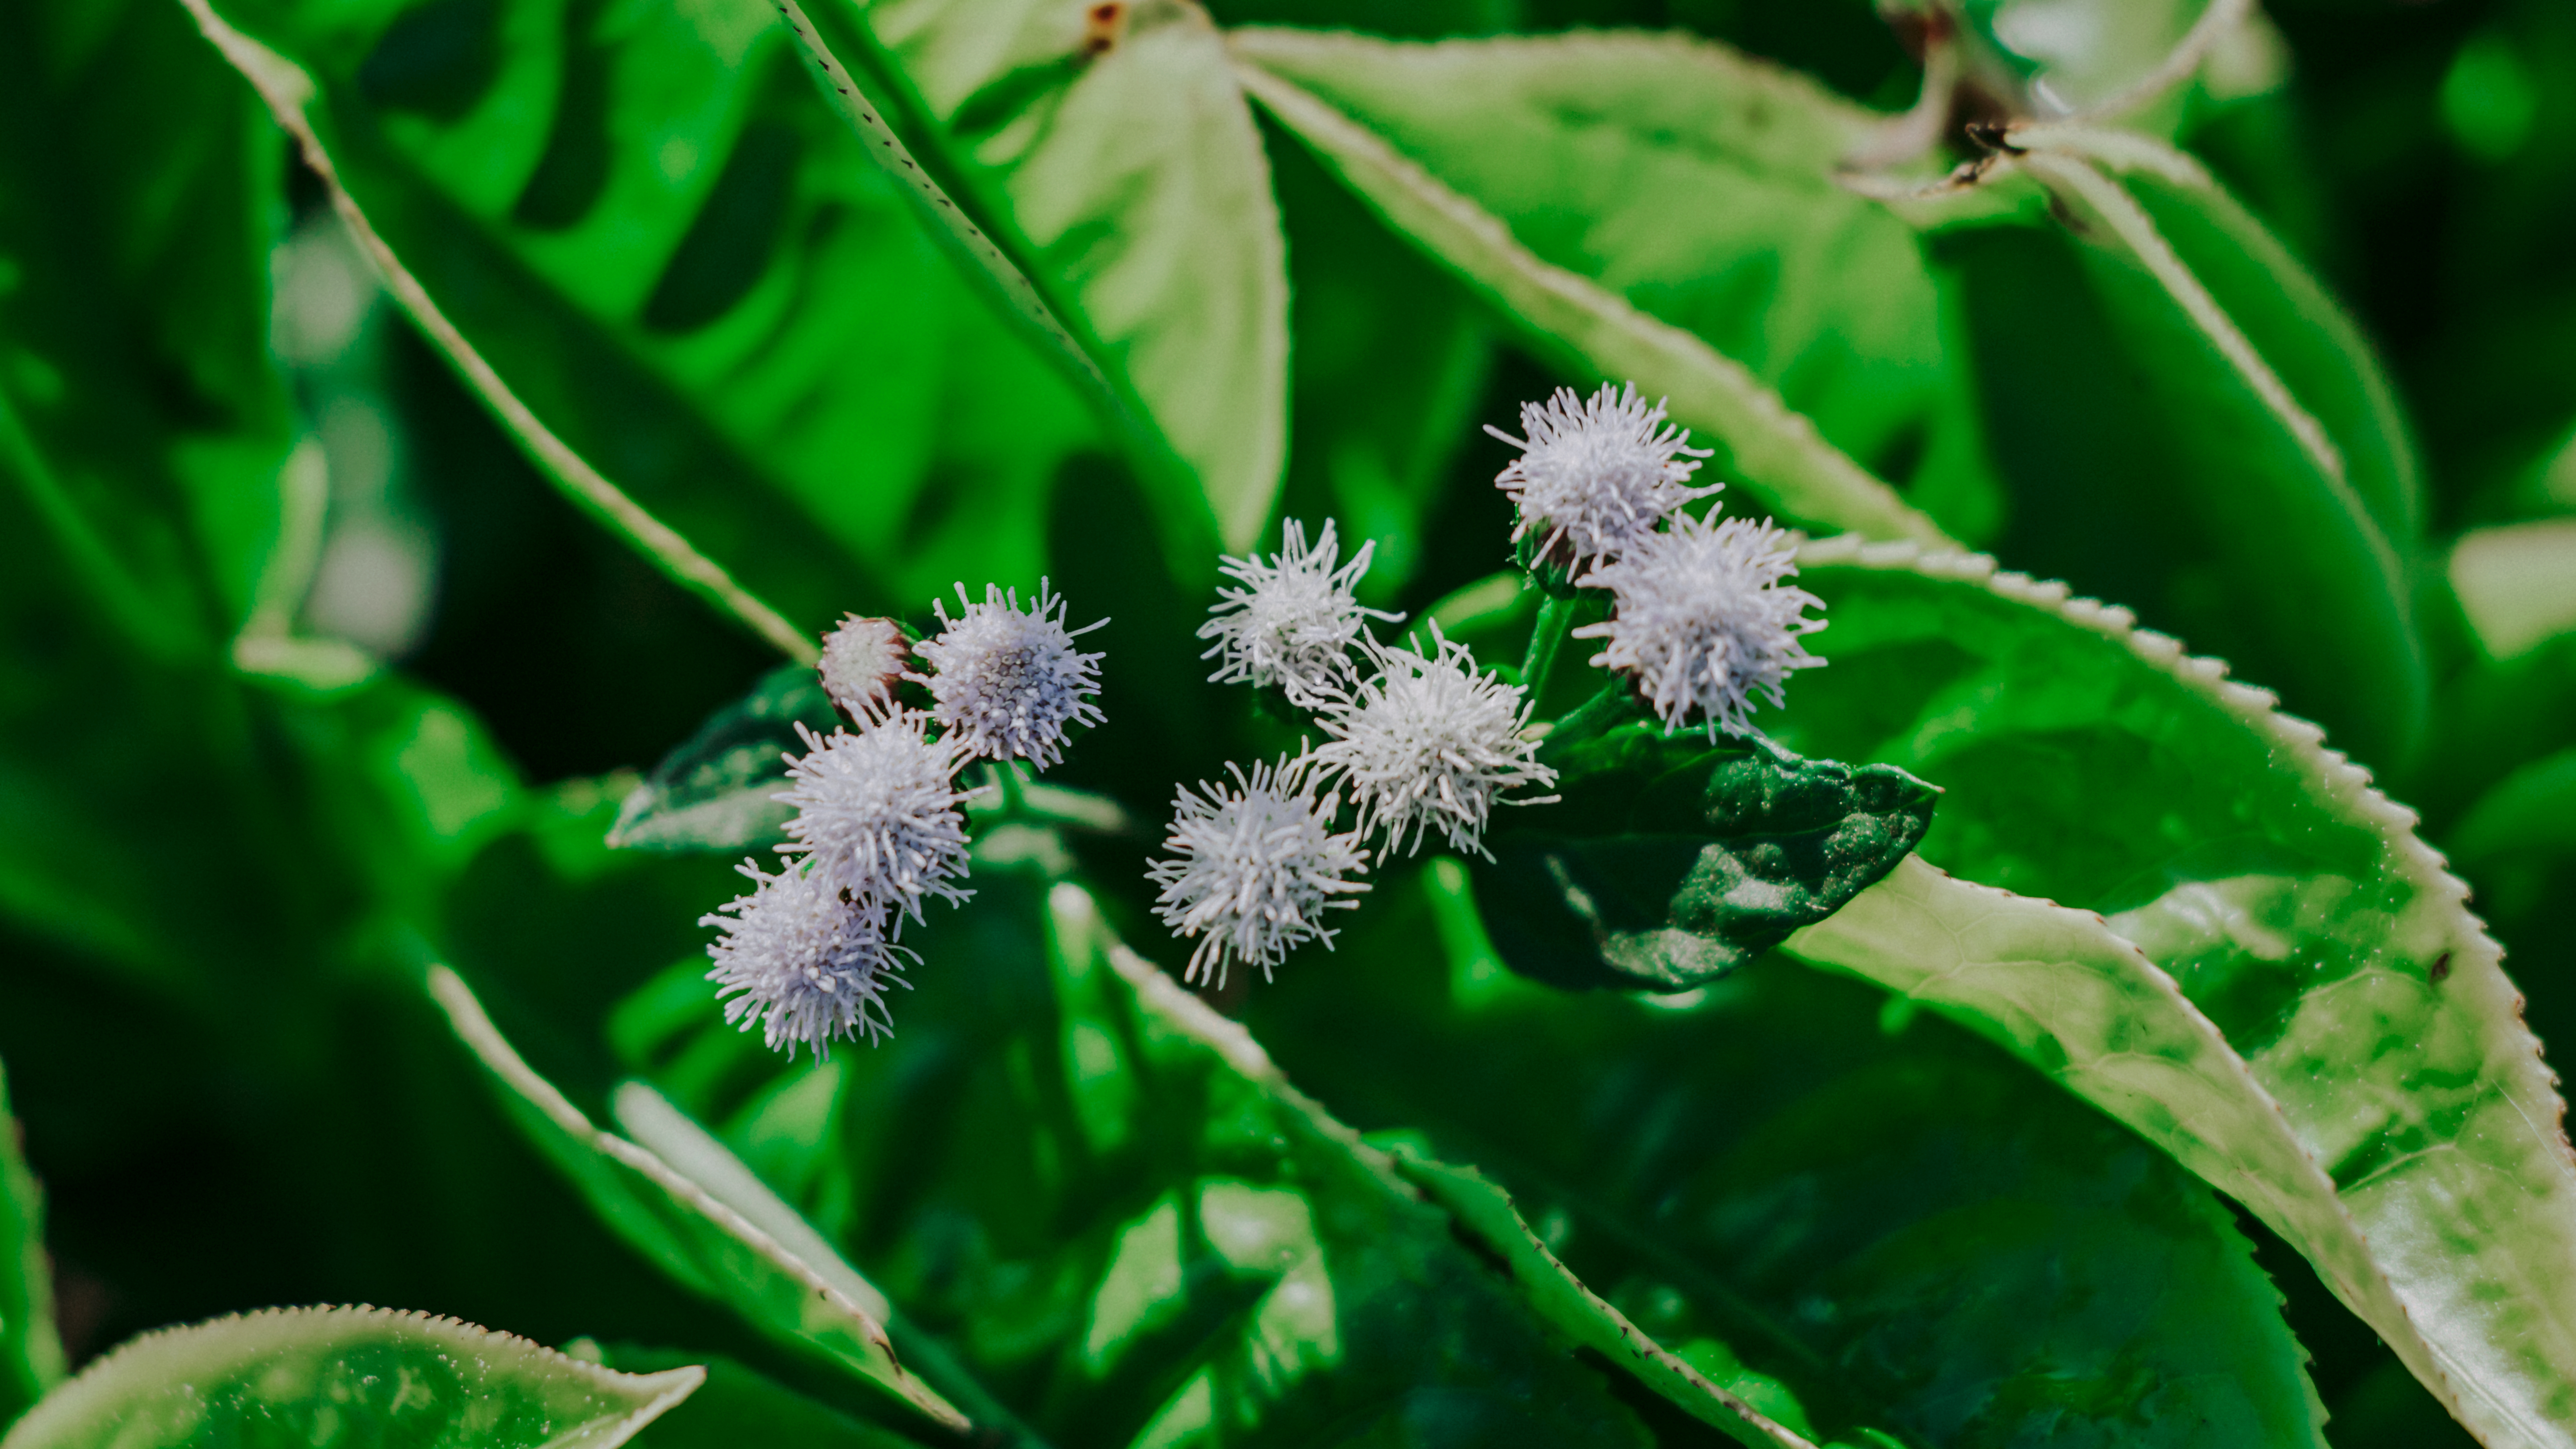
nature, plant, tree, sky, leaf, landscape, green, flower, flora, spring, macro photography